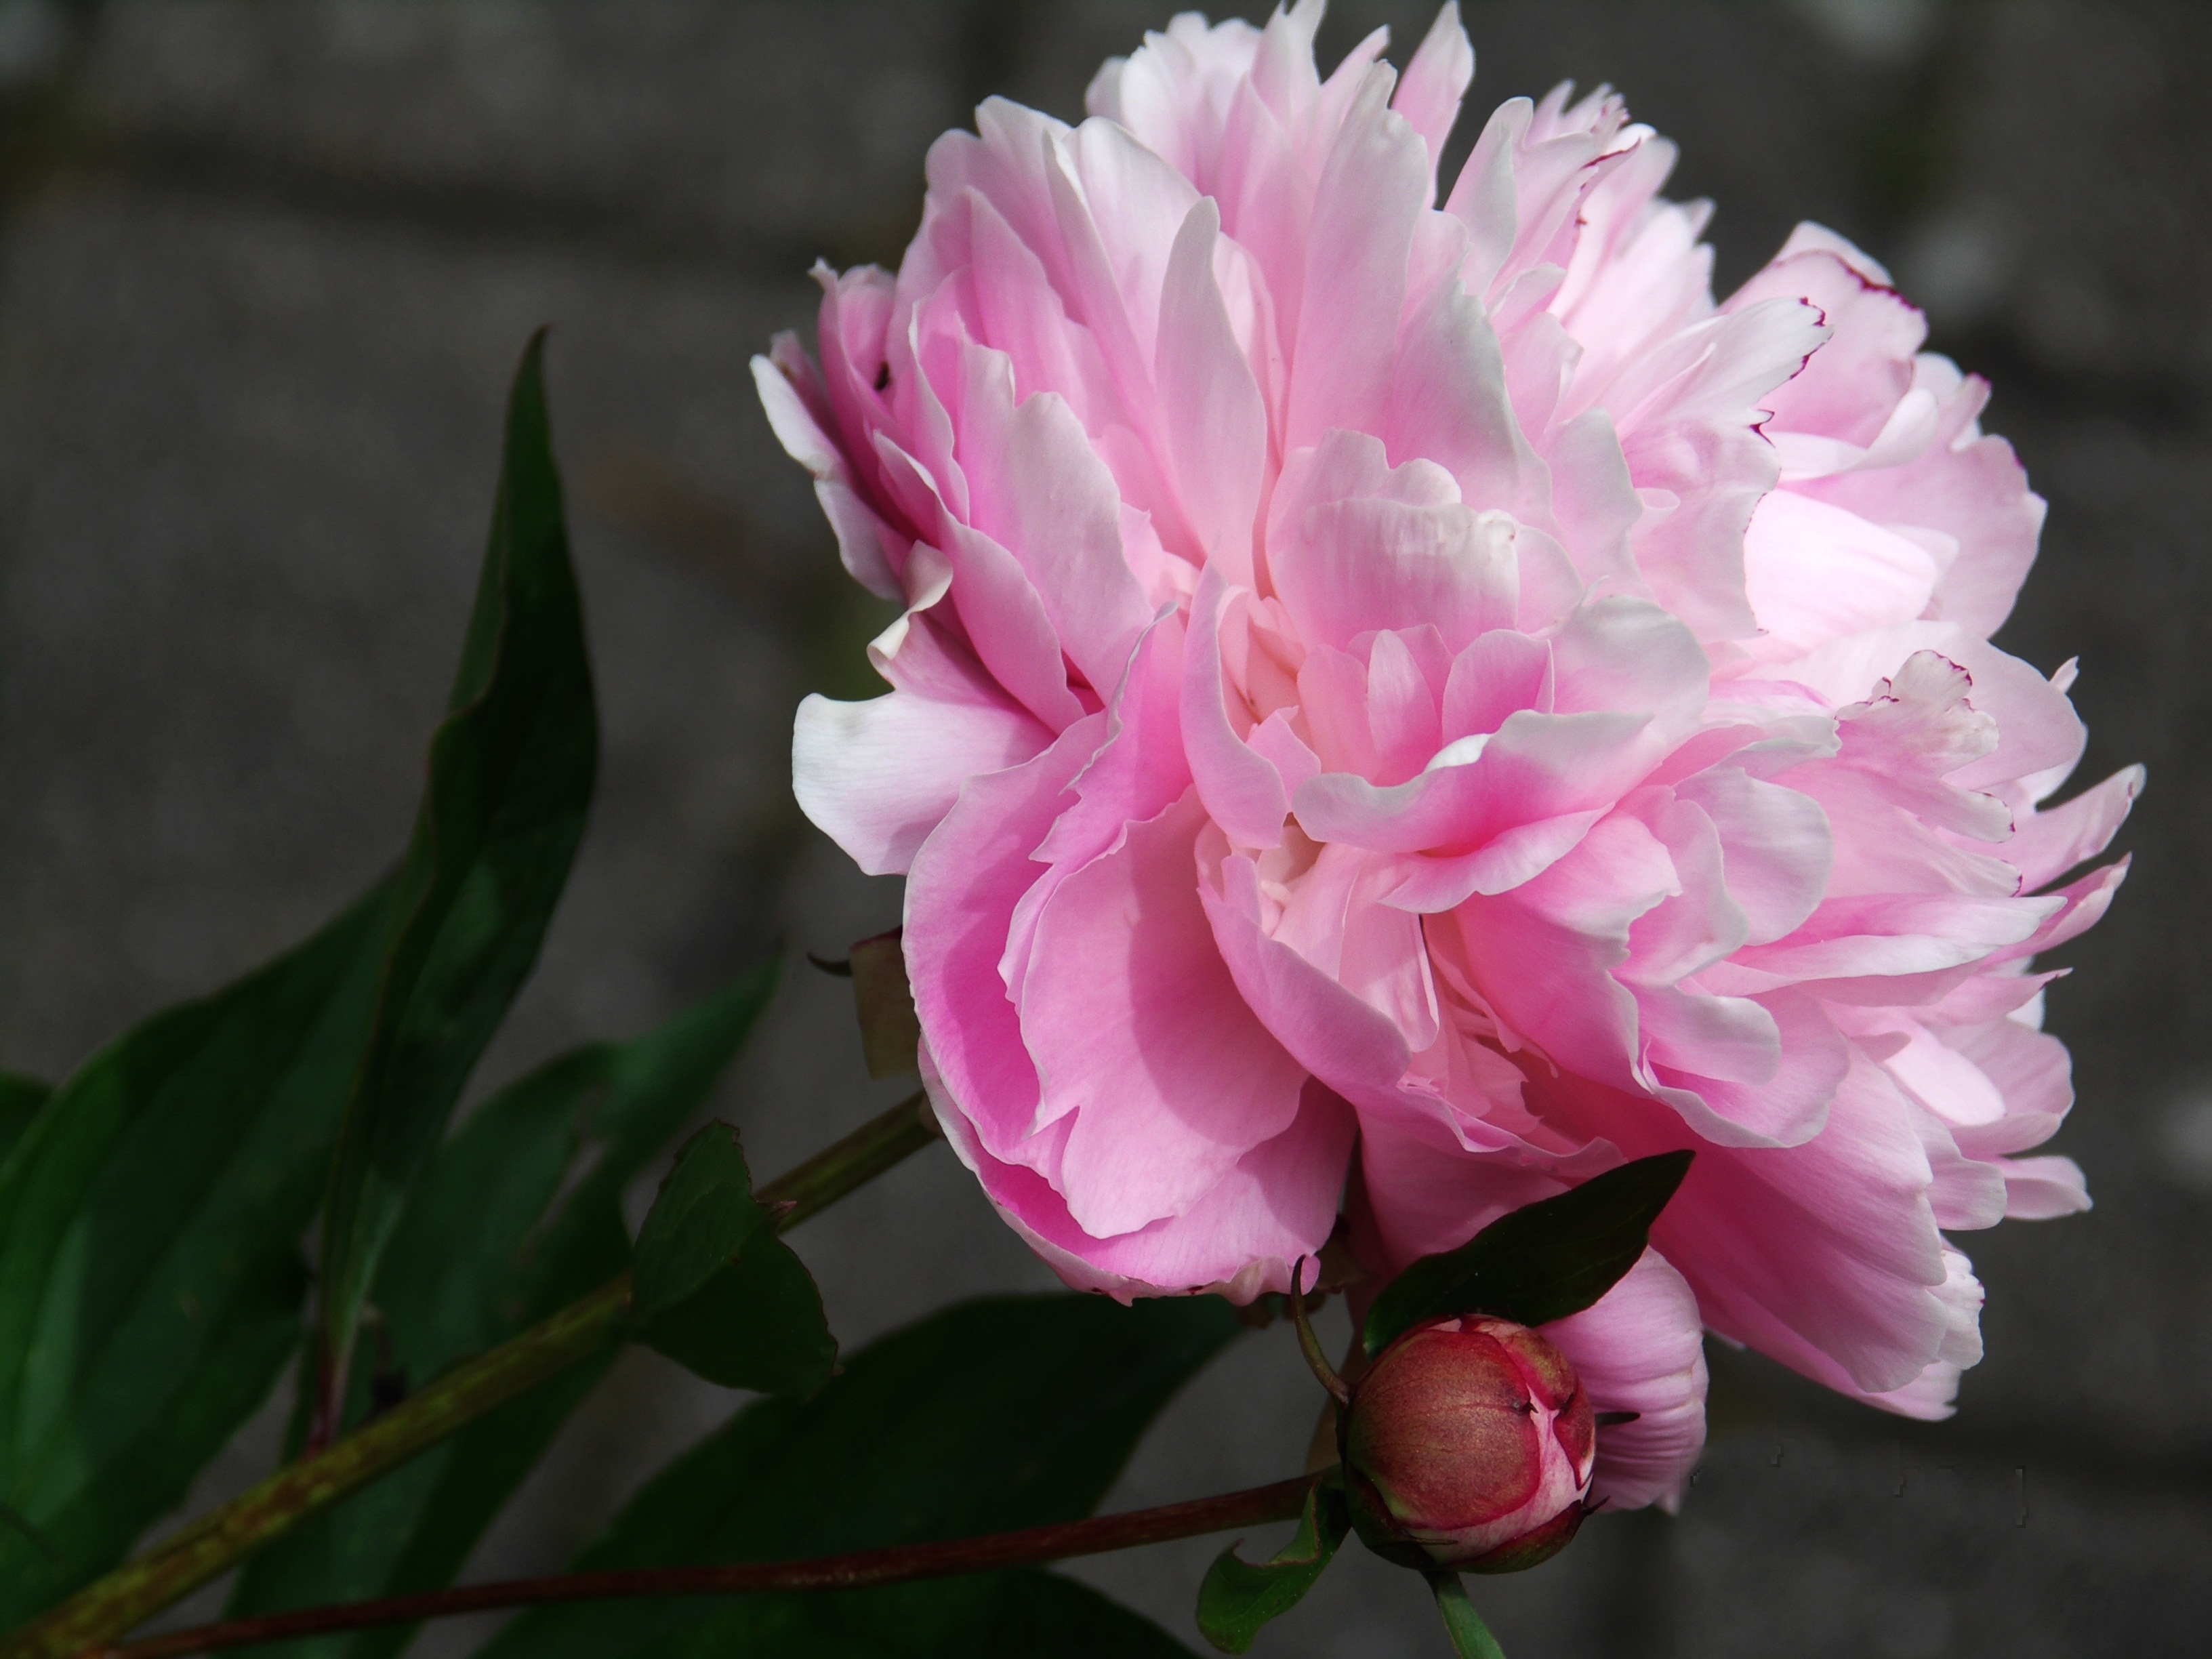
nature, blossom, plant, flower, petal, bloom, spring, lush, garden, pink, flora, peony, macro photography, flowering plant, double flower, land plant